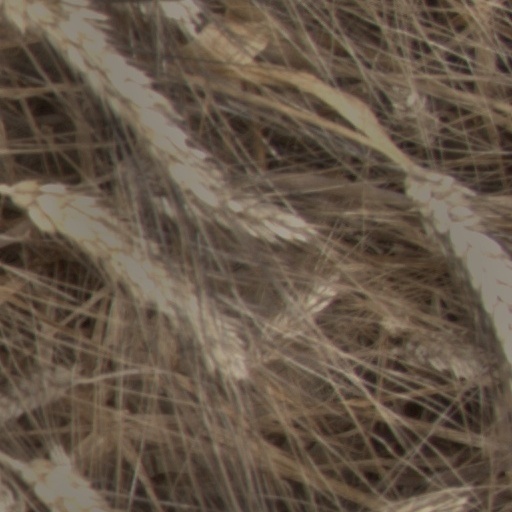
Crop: wheat